City Hall (Pawhuska, Oklahoma)

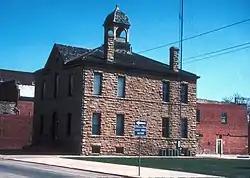

The City Hall of Pawhuska, Oklahoma, also known as the Osage Council House, was built in 1894. It was listed on the National Register of Historic Places in 1976.